Education in Saint Paul, Minnesota

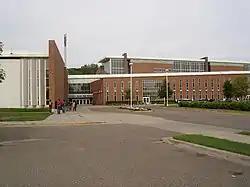
Washington Technology Magnet of the Saint Paul Public Schools District.

Saint Paul Public Schools is the school district that serves the entire city. It is the state's second largest school district with approximately 38,000 students. The district is also one of the most diverse in Minnesota.